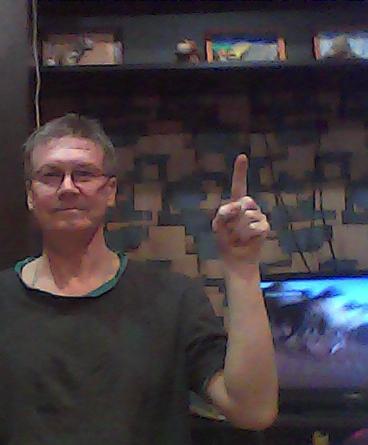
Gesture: one